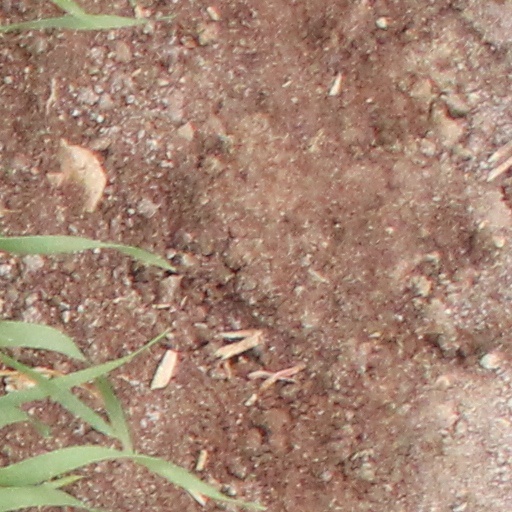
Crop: wheat